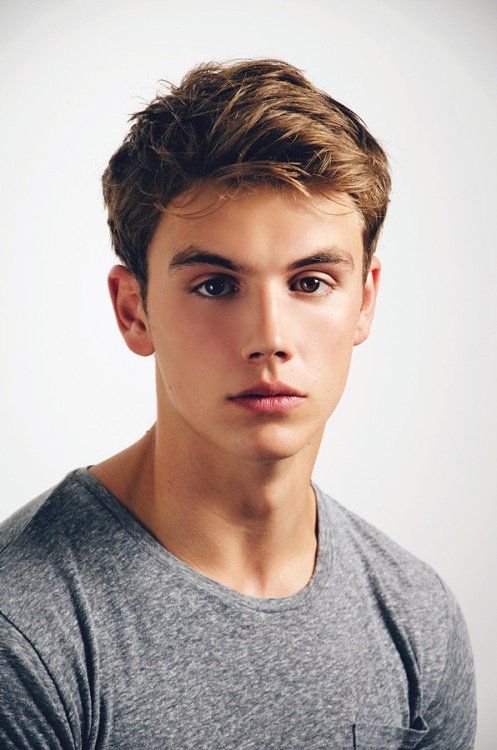
Label: Colored